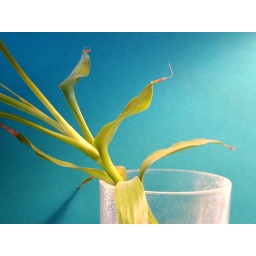
plant in water (blue)